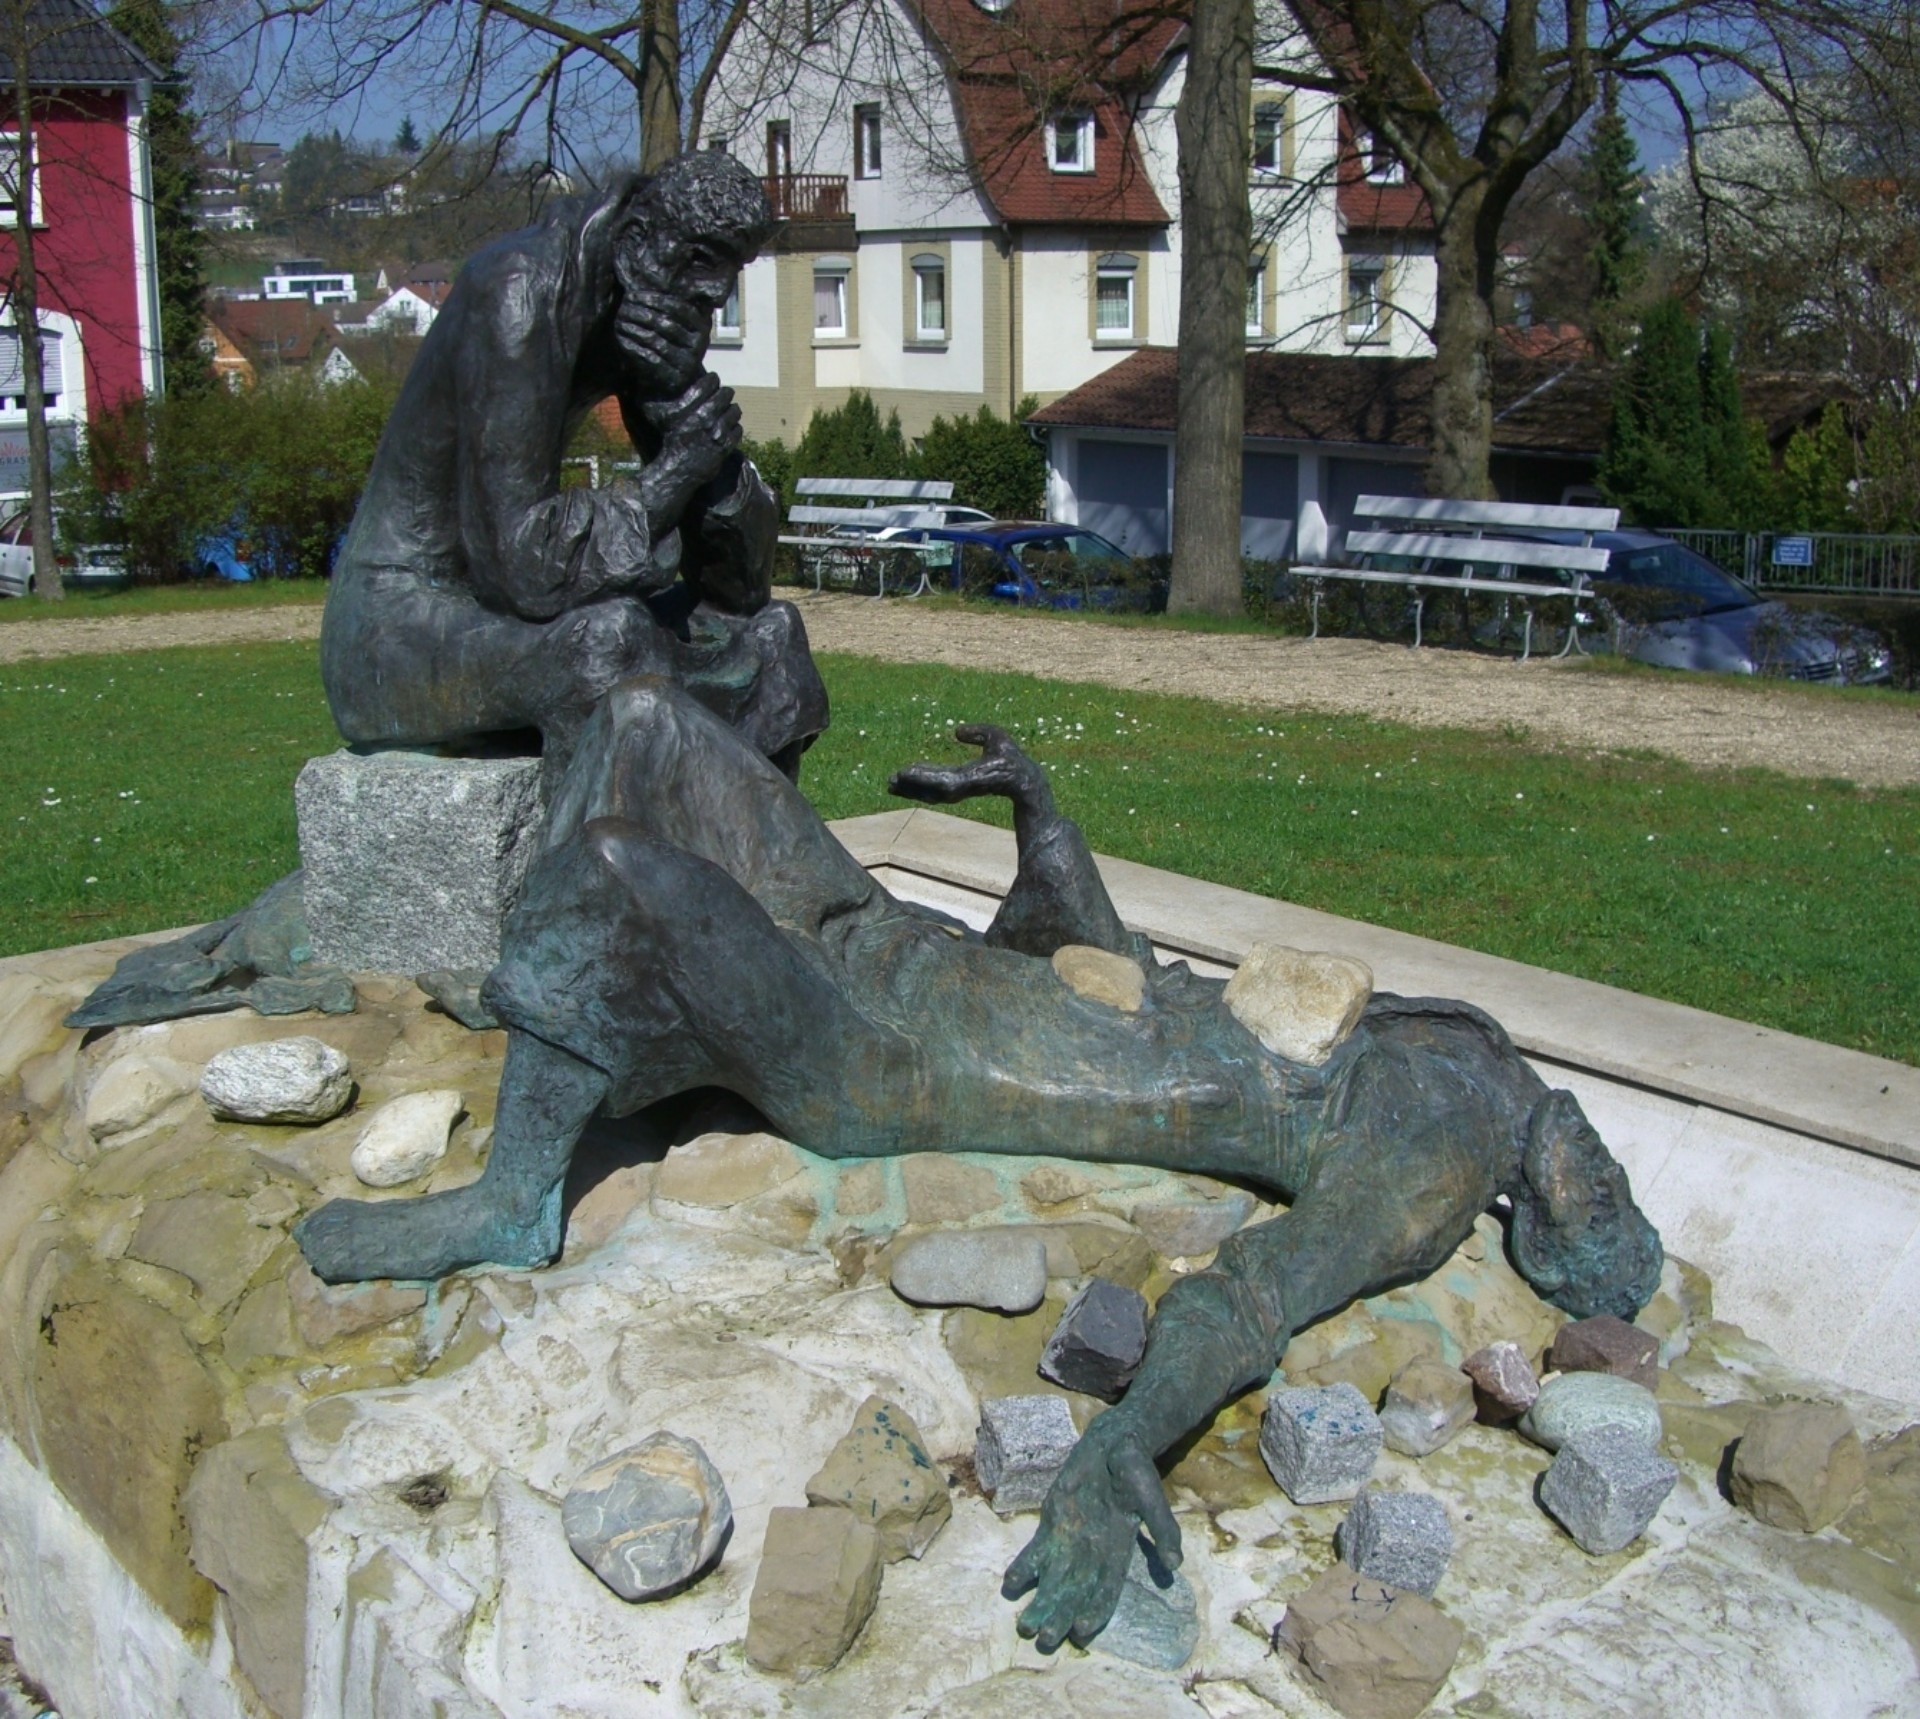
monument, statue, sculpture, art, bronze, carving, water feature, ostalb, stephen of saulus fountain, winner bait, wasseralfingen